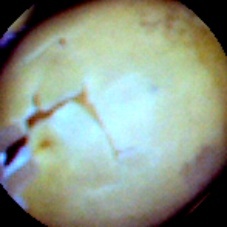
Label: Skin-damaged